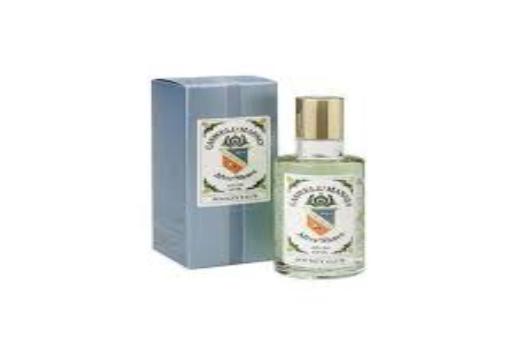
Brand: Caswell Massey
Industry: Necessities